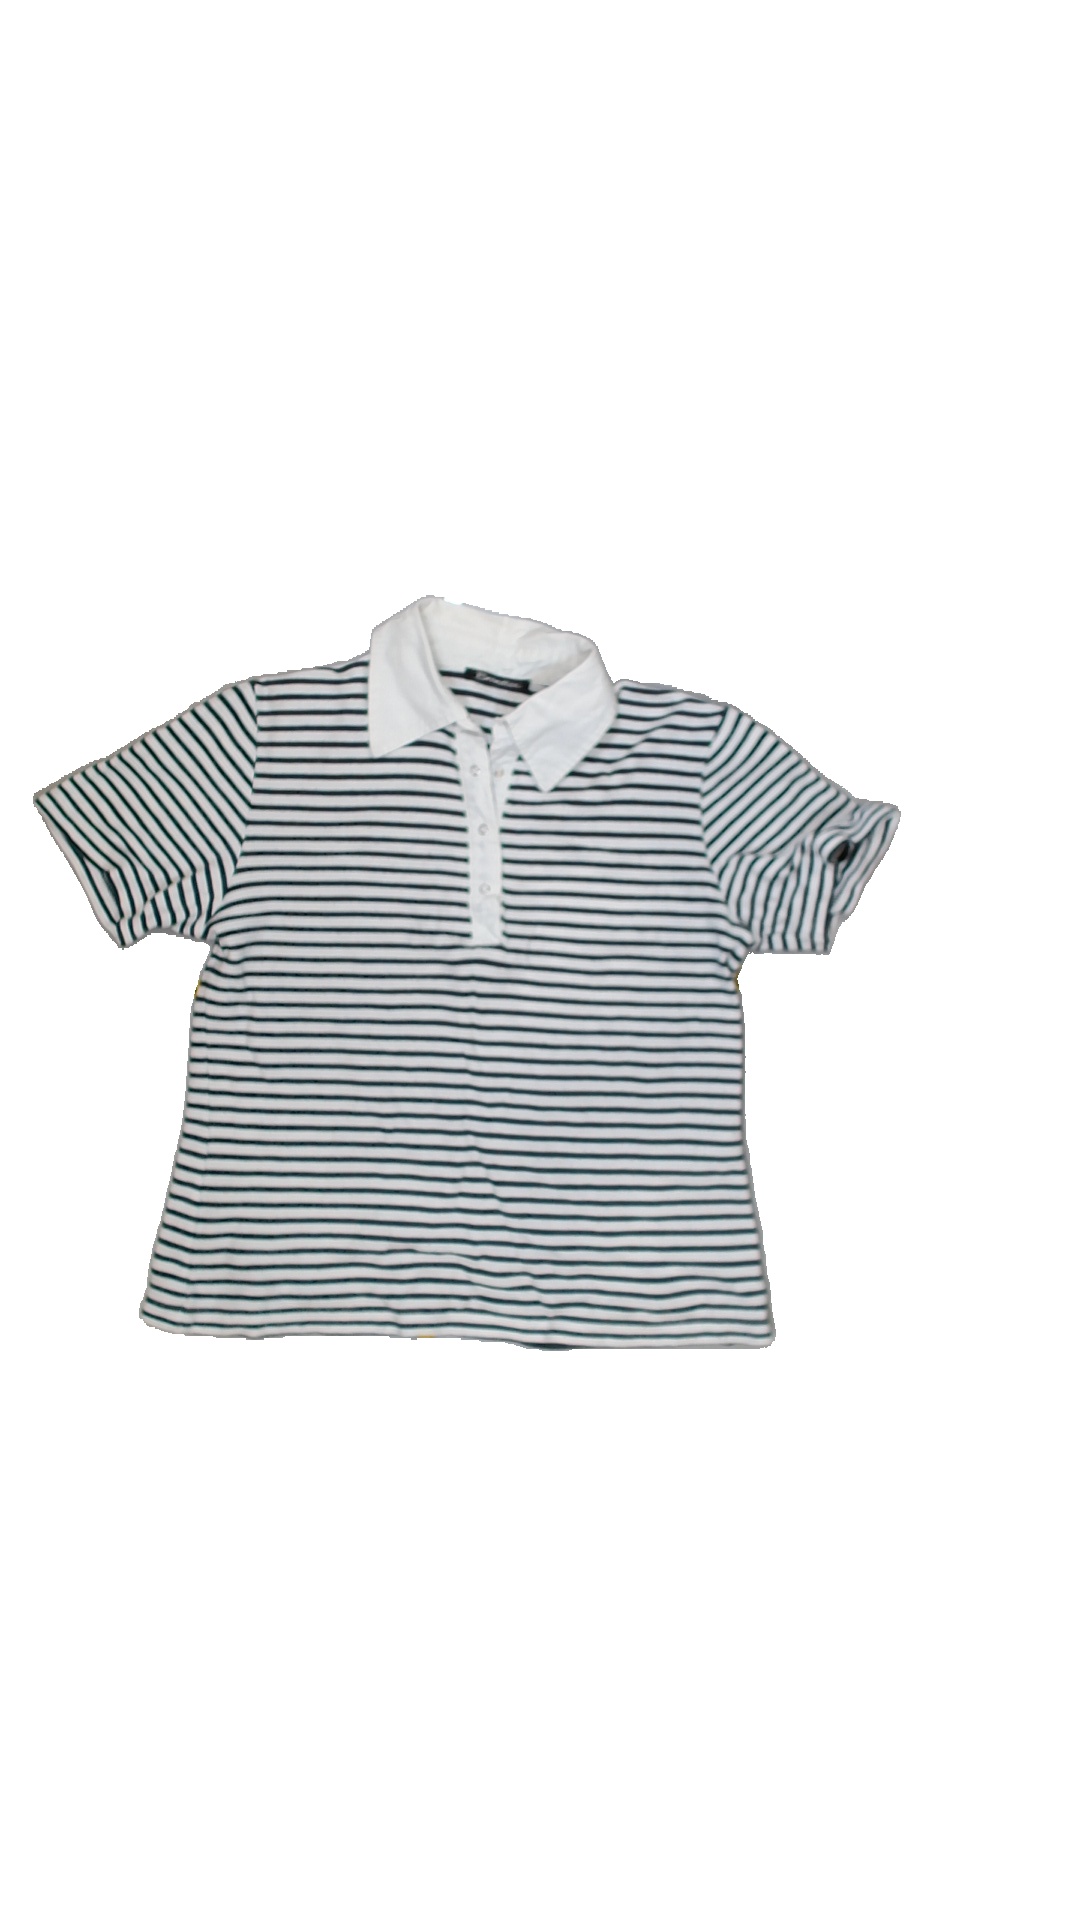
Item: T-shirt (Ladies)
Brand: Not Applicable
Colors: Multicolor, Blue, White
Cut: Collar
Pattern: Striped
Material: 100% cotton
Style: No trend
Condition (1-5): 3
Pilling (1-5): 5
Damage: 0
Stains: Yes
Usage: Export
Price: <50